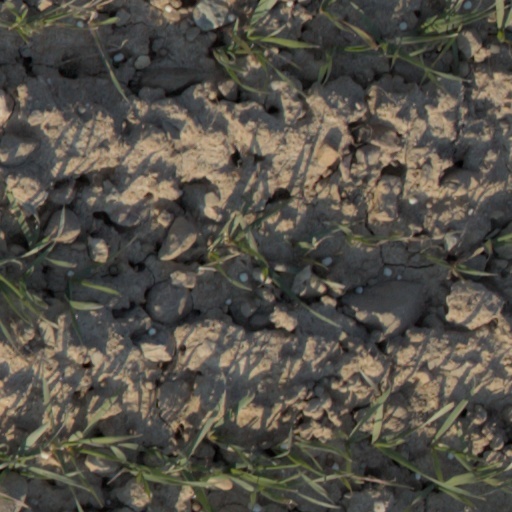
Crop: wheat